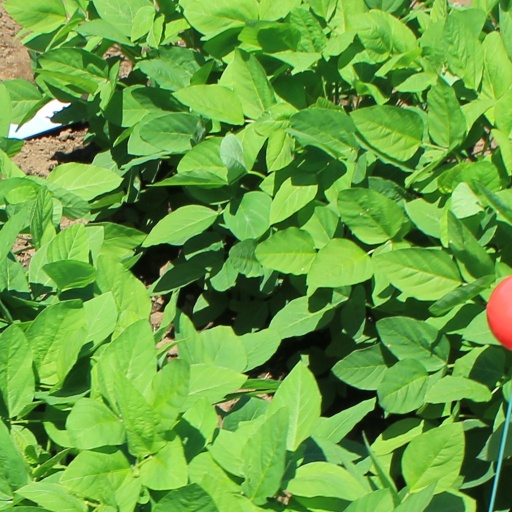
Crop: soybean